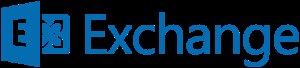
Microsoft Exchange
Microsoft Exchange logo
Microsoft Exchange er et e-mailprogram udviklet af Microsoft.